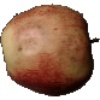
Label: Apple Red 3